Dinton Pastures Country Park

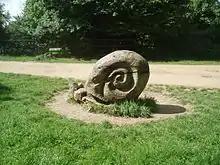
Snail sculpture at the entrance to Dinton Pastures Country Park

Dinton Pastures Country Park is a country park in the civil parish of St Nicholas Hurst, in the borough of Wokingham, near Reading in the English county of Berkshire.